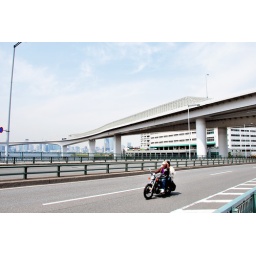
A bike is running on Nozomi-bashi, a bridge in Tokyo bayarea. The man on the bike has nice smile on his face.